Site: brandenburg
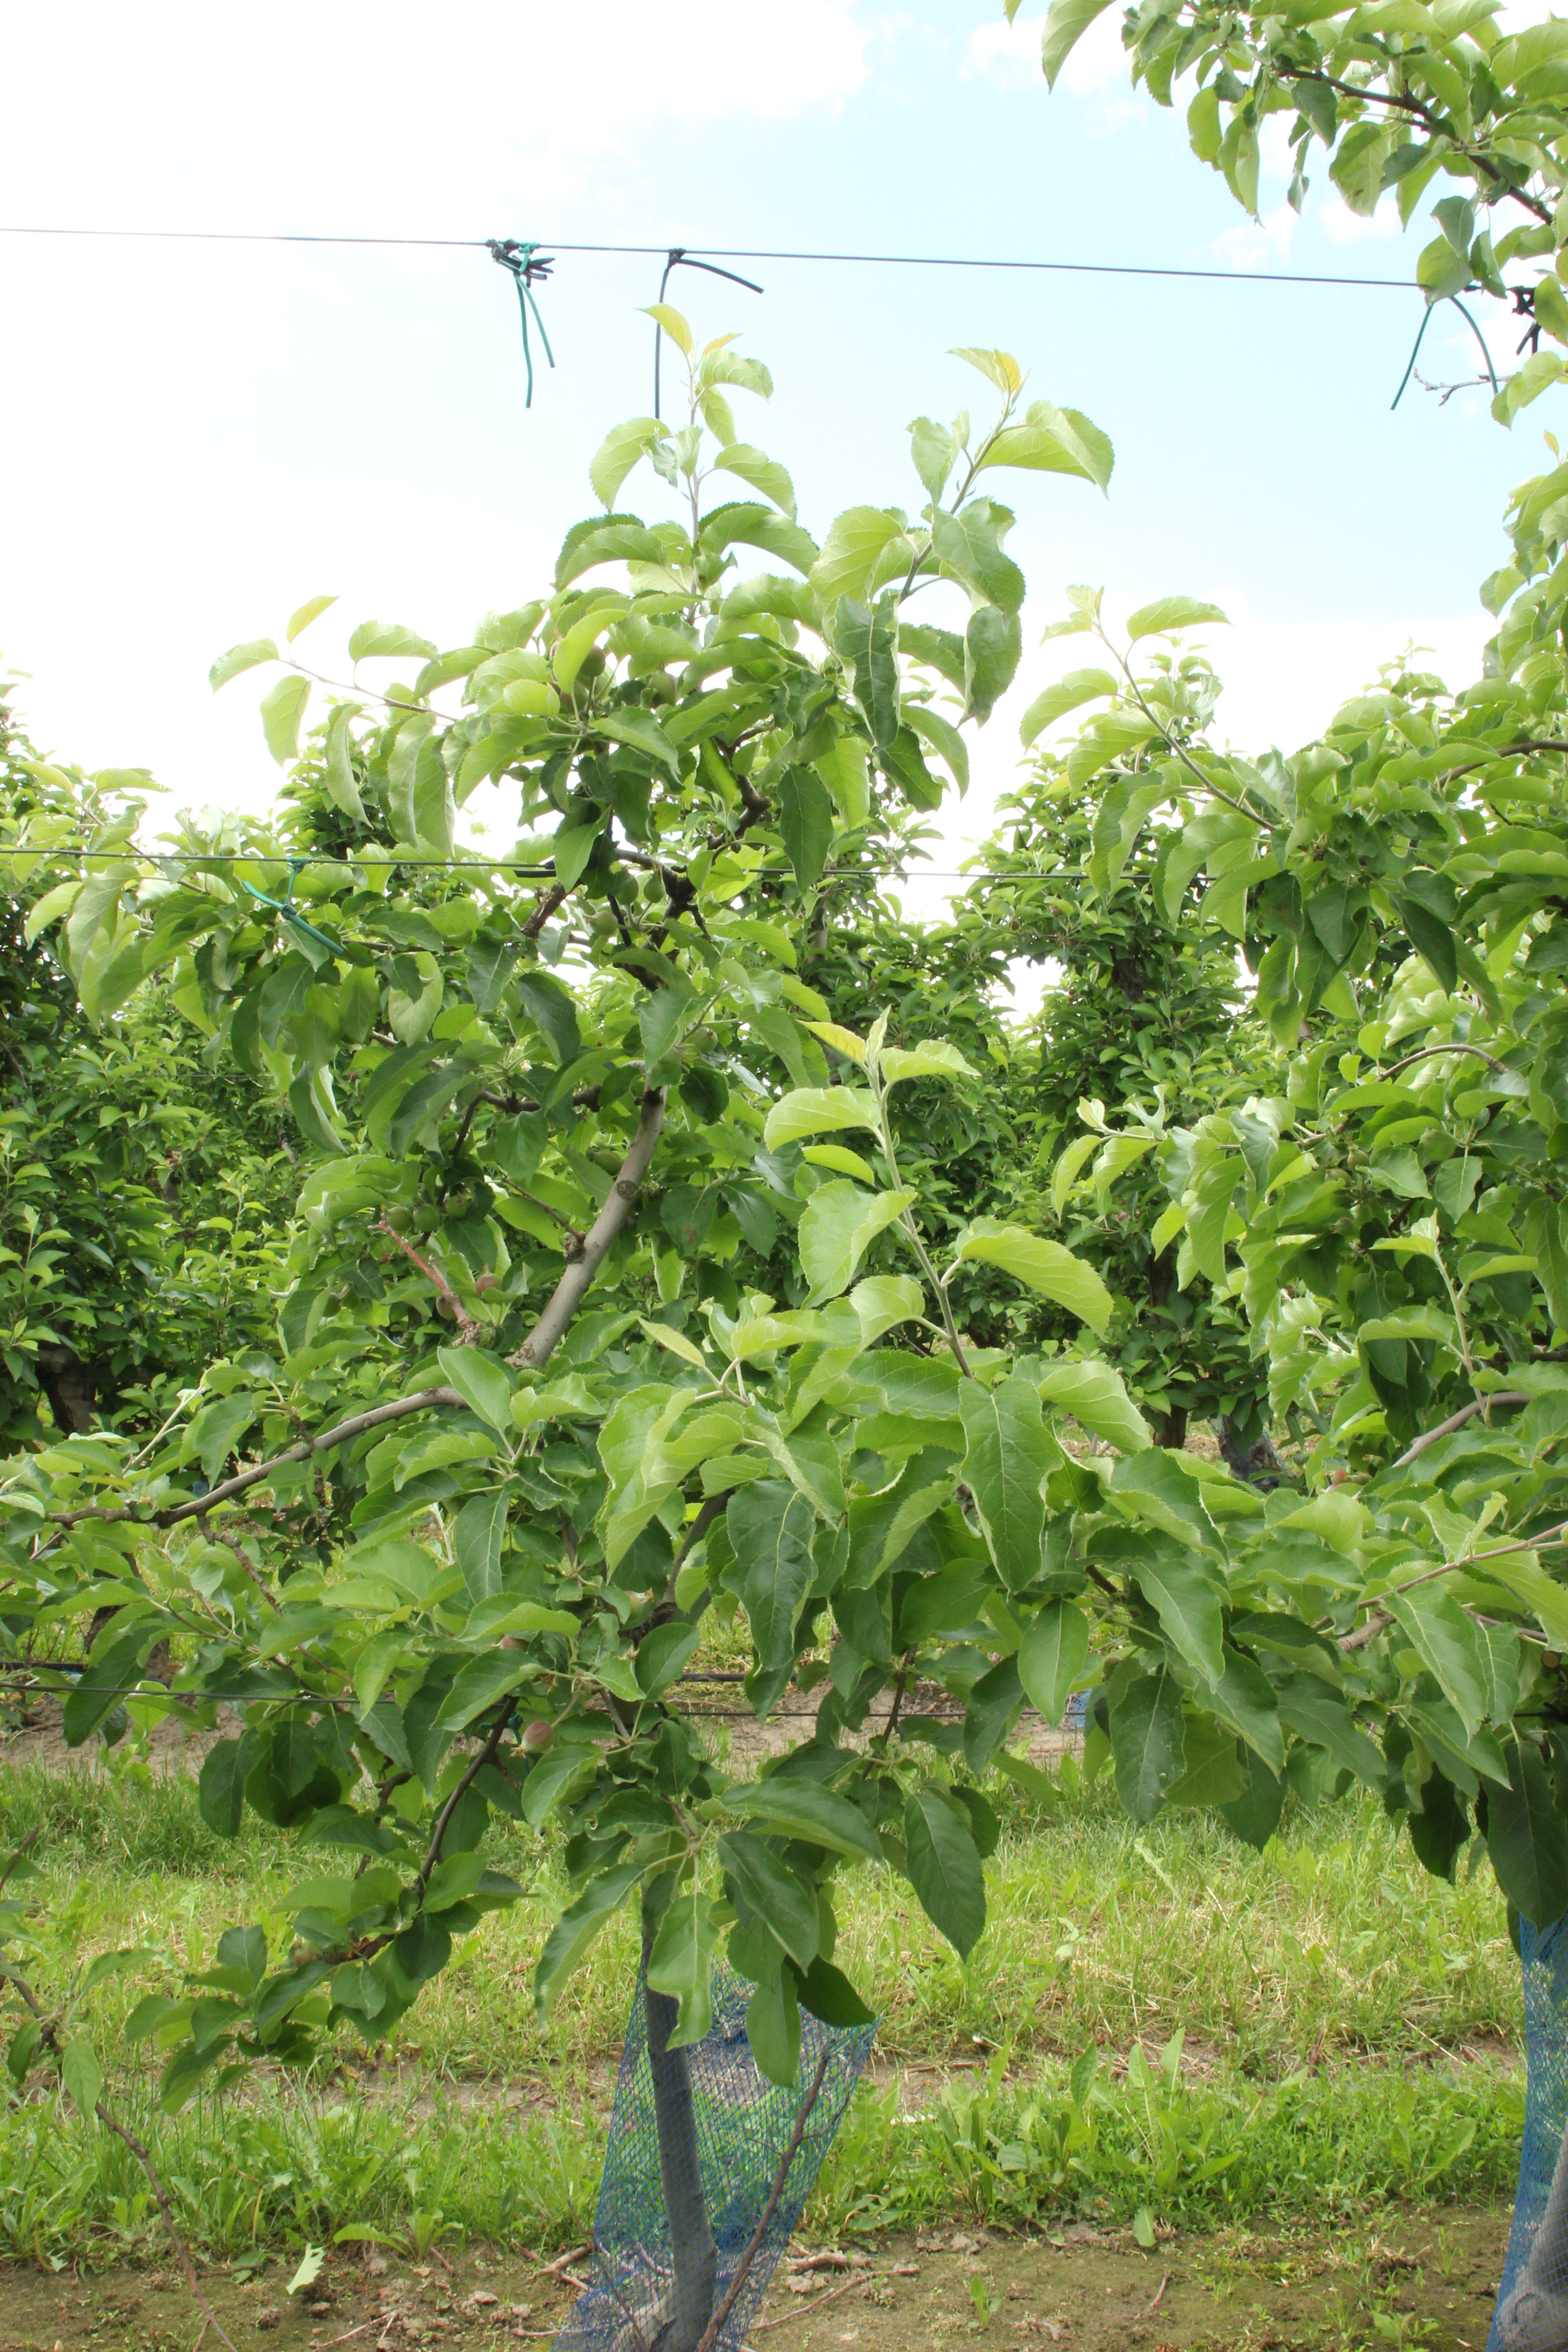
Growth stage (BBCH 72): Development of fruit